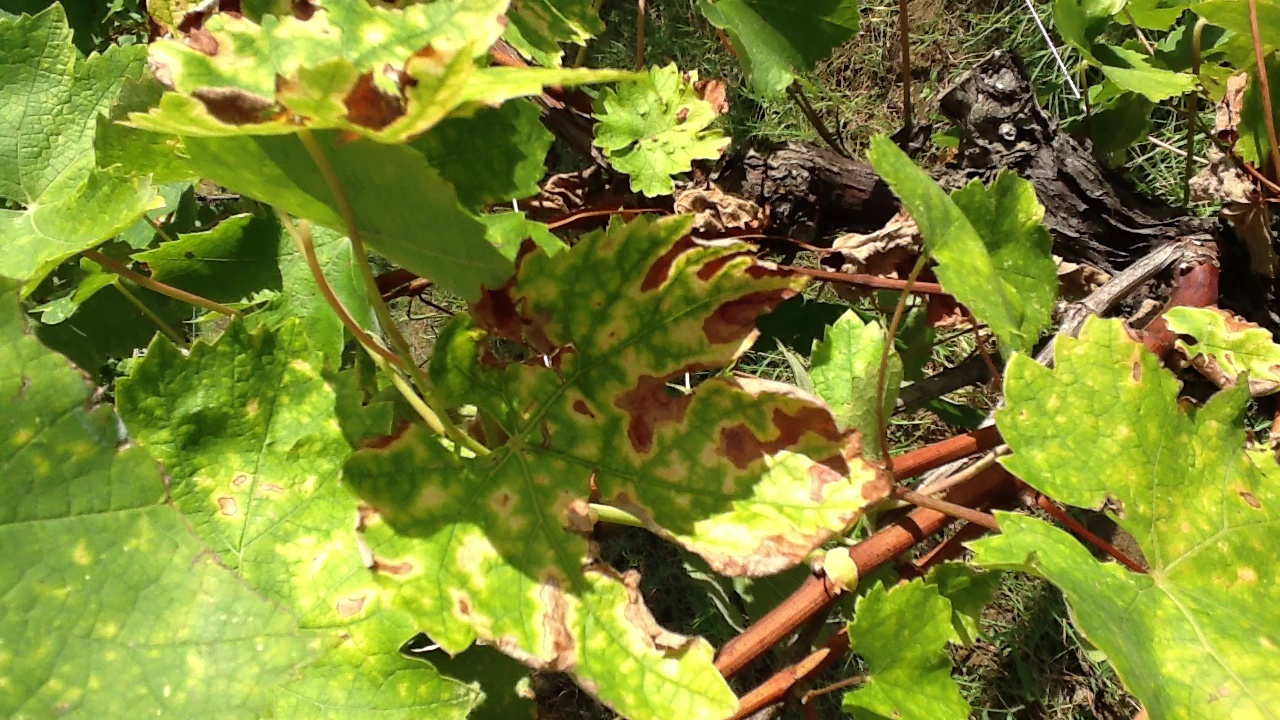
Label: esca